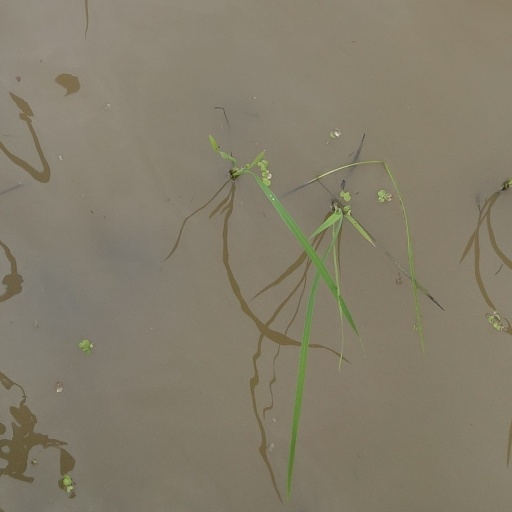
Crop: rice